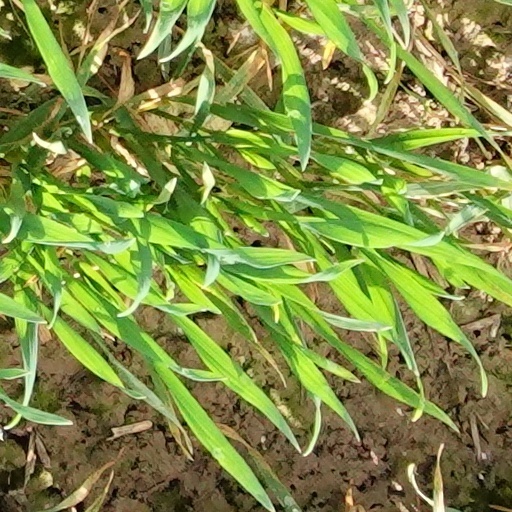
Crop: wheat